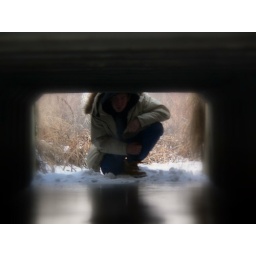
Frozen river under bridge